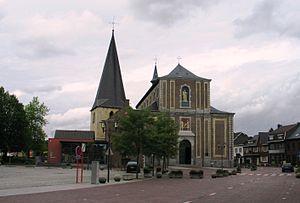
Zonhoven est une commune de Belgique située en Région flamande dans la province de Limbourg au nord d’Hasselt. La population totale de la commune avoisine les 20 000 habitants.